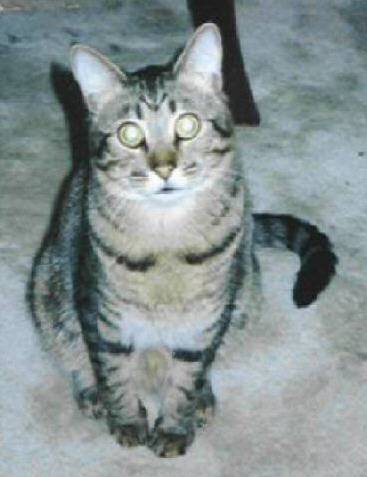
Label: cat